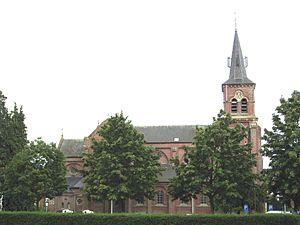
Cette page regroupe l'ensemble des monuments classés de la ville belge de Tessenderlo.